Treasure Hill (White Pine County, Nevada)

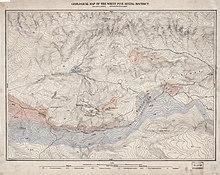
1869 geological map of mining areas in White Pine County, Nevada, showing Treasure Hill and nearby towns, including Hamilton, Treasure City, and Shermantown. Map is oriented with North to the right.

Treasure Hill is an east-jutting spur of the White Pine Range of White Pine County in the east central region of the U.S. state of Nevada. It lies to the east of Mount Hamilton and to the northwest of Mokomoke Hill. It is noted for a silver mining boom in the late 1860s: between 1867 and 1880, the total production from area mines was valued at $20 million (equivalent to $ in ). The rush drew thousands to new towns such as Hamilton, situated at the northern base of the hill, and Treasure City, located near its peak, from Hamilton.